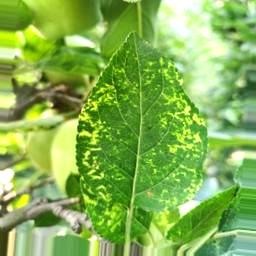
Label: Apple_Mosaic